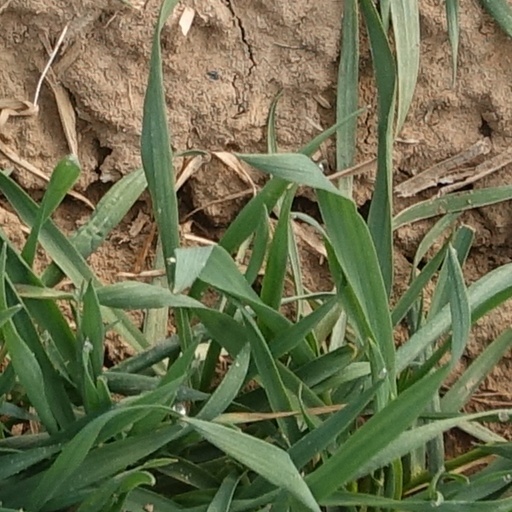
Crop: wheat